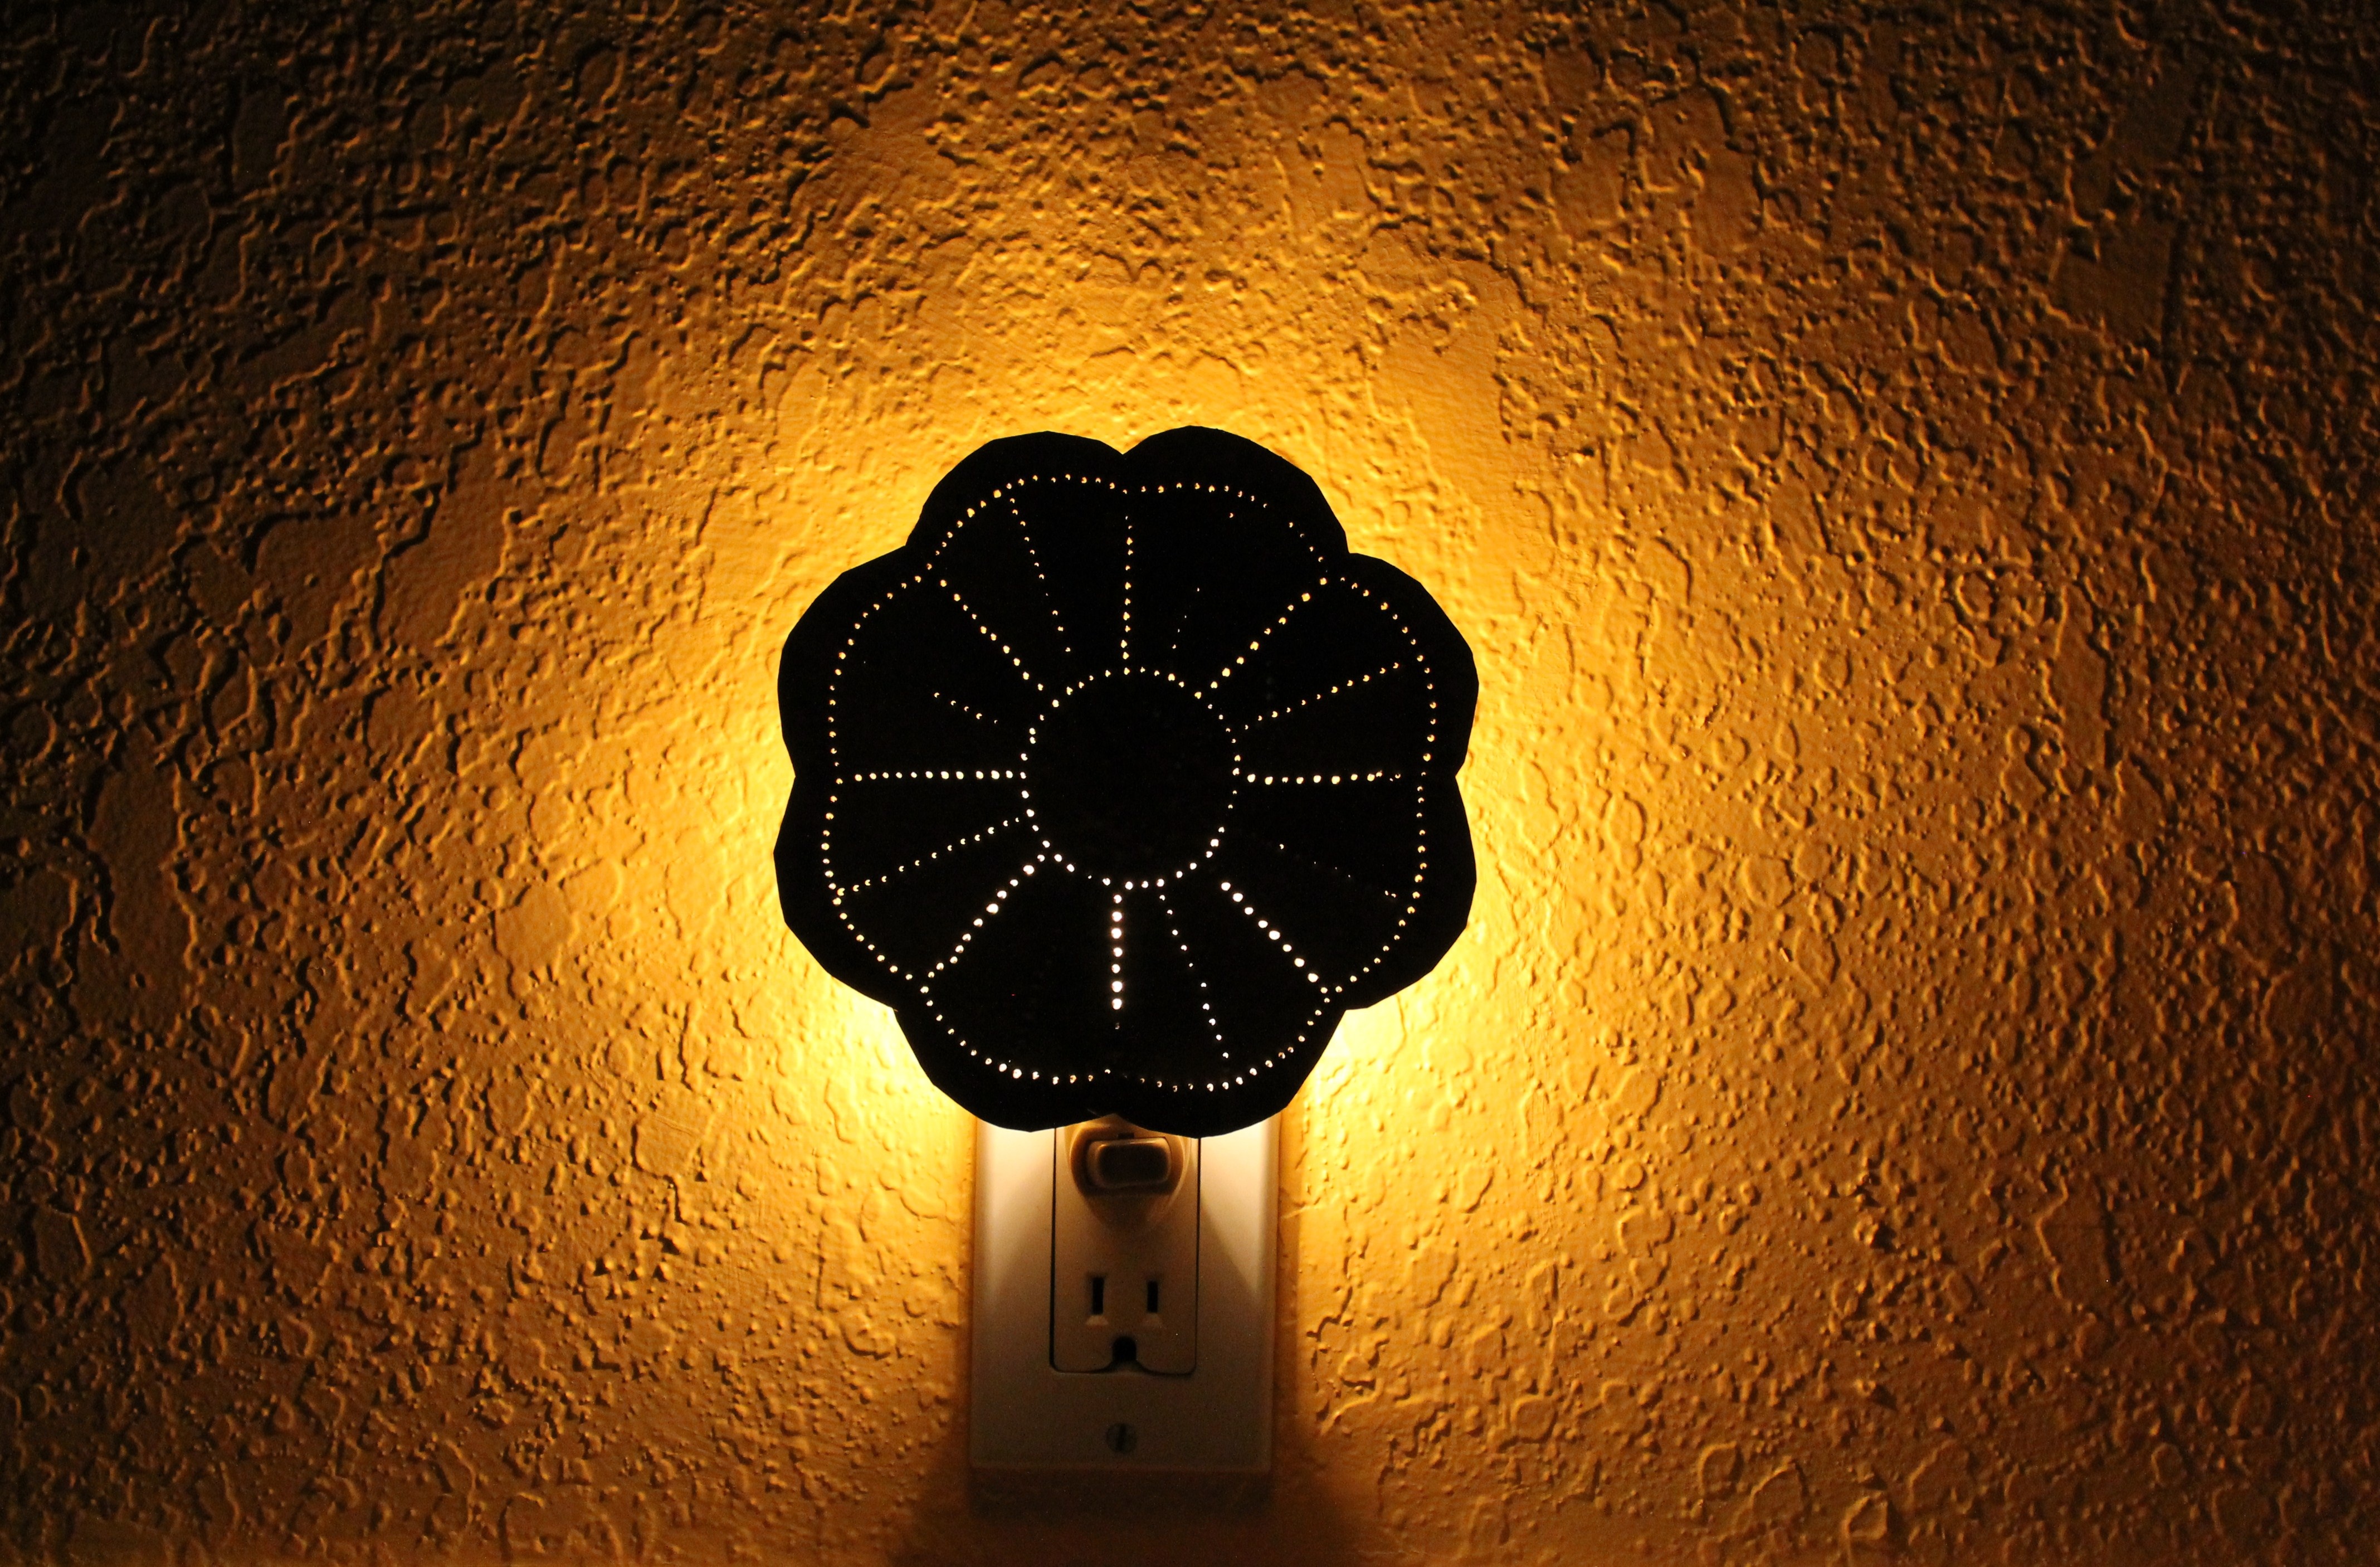
light, glowing, night, number, dark, evening, reflection, symbol, color, shadow, glow, darkness, black, yellow, light bulb, lighting, bedroom, circle, close up, night light, sleep, symmetry, organ, dreams, macro photography, metal art, decorative light, children's bedroom, tin decor, punched tin, computer wallpaper